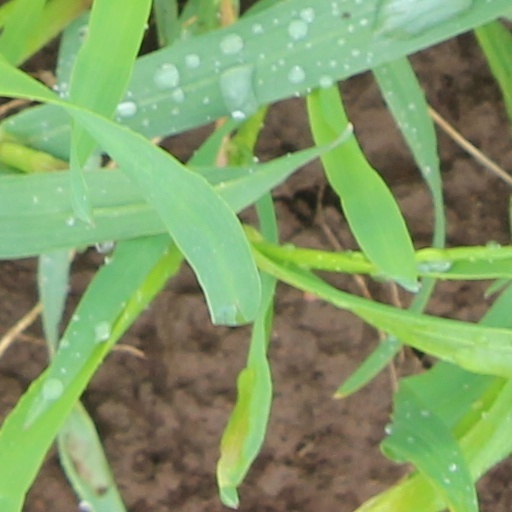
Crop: wheat